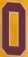
Number: 0